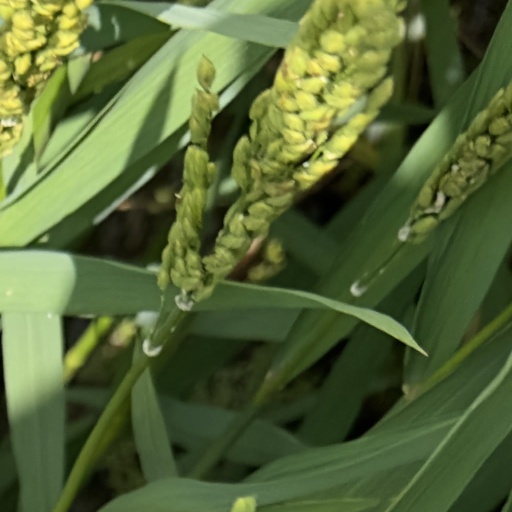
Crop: rice